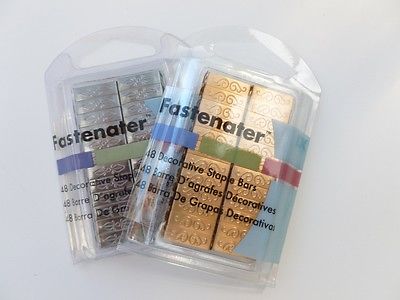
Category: stapler